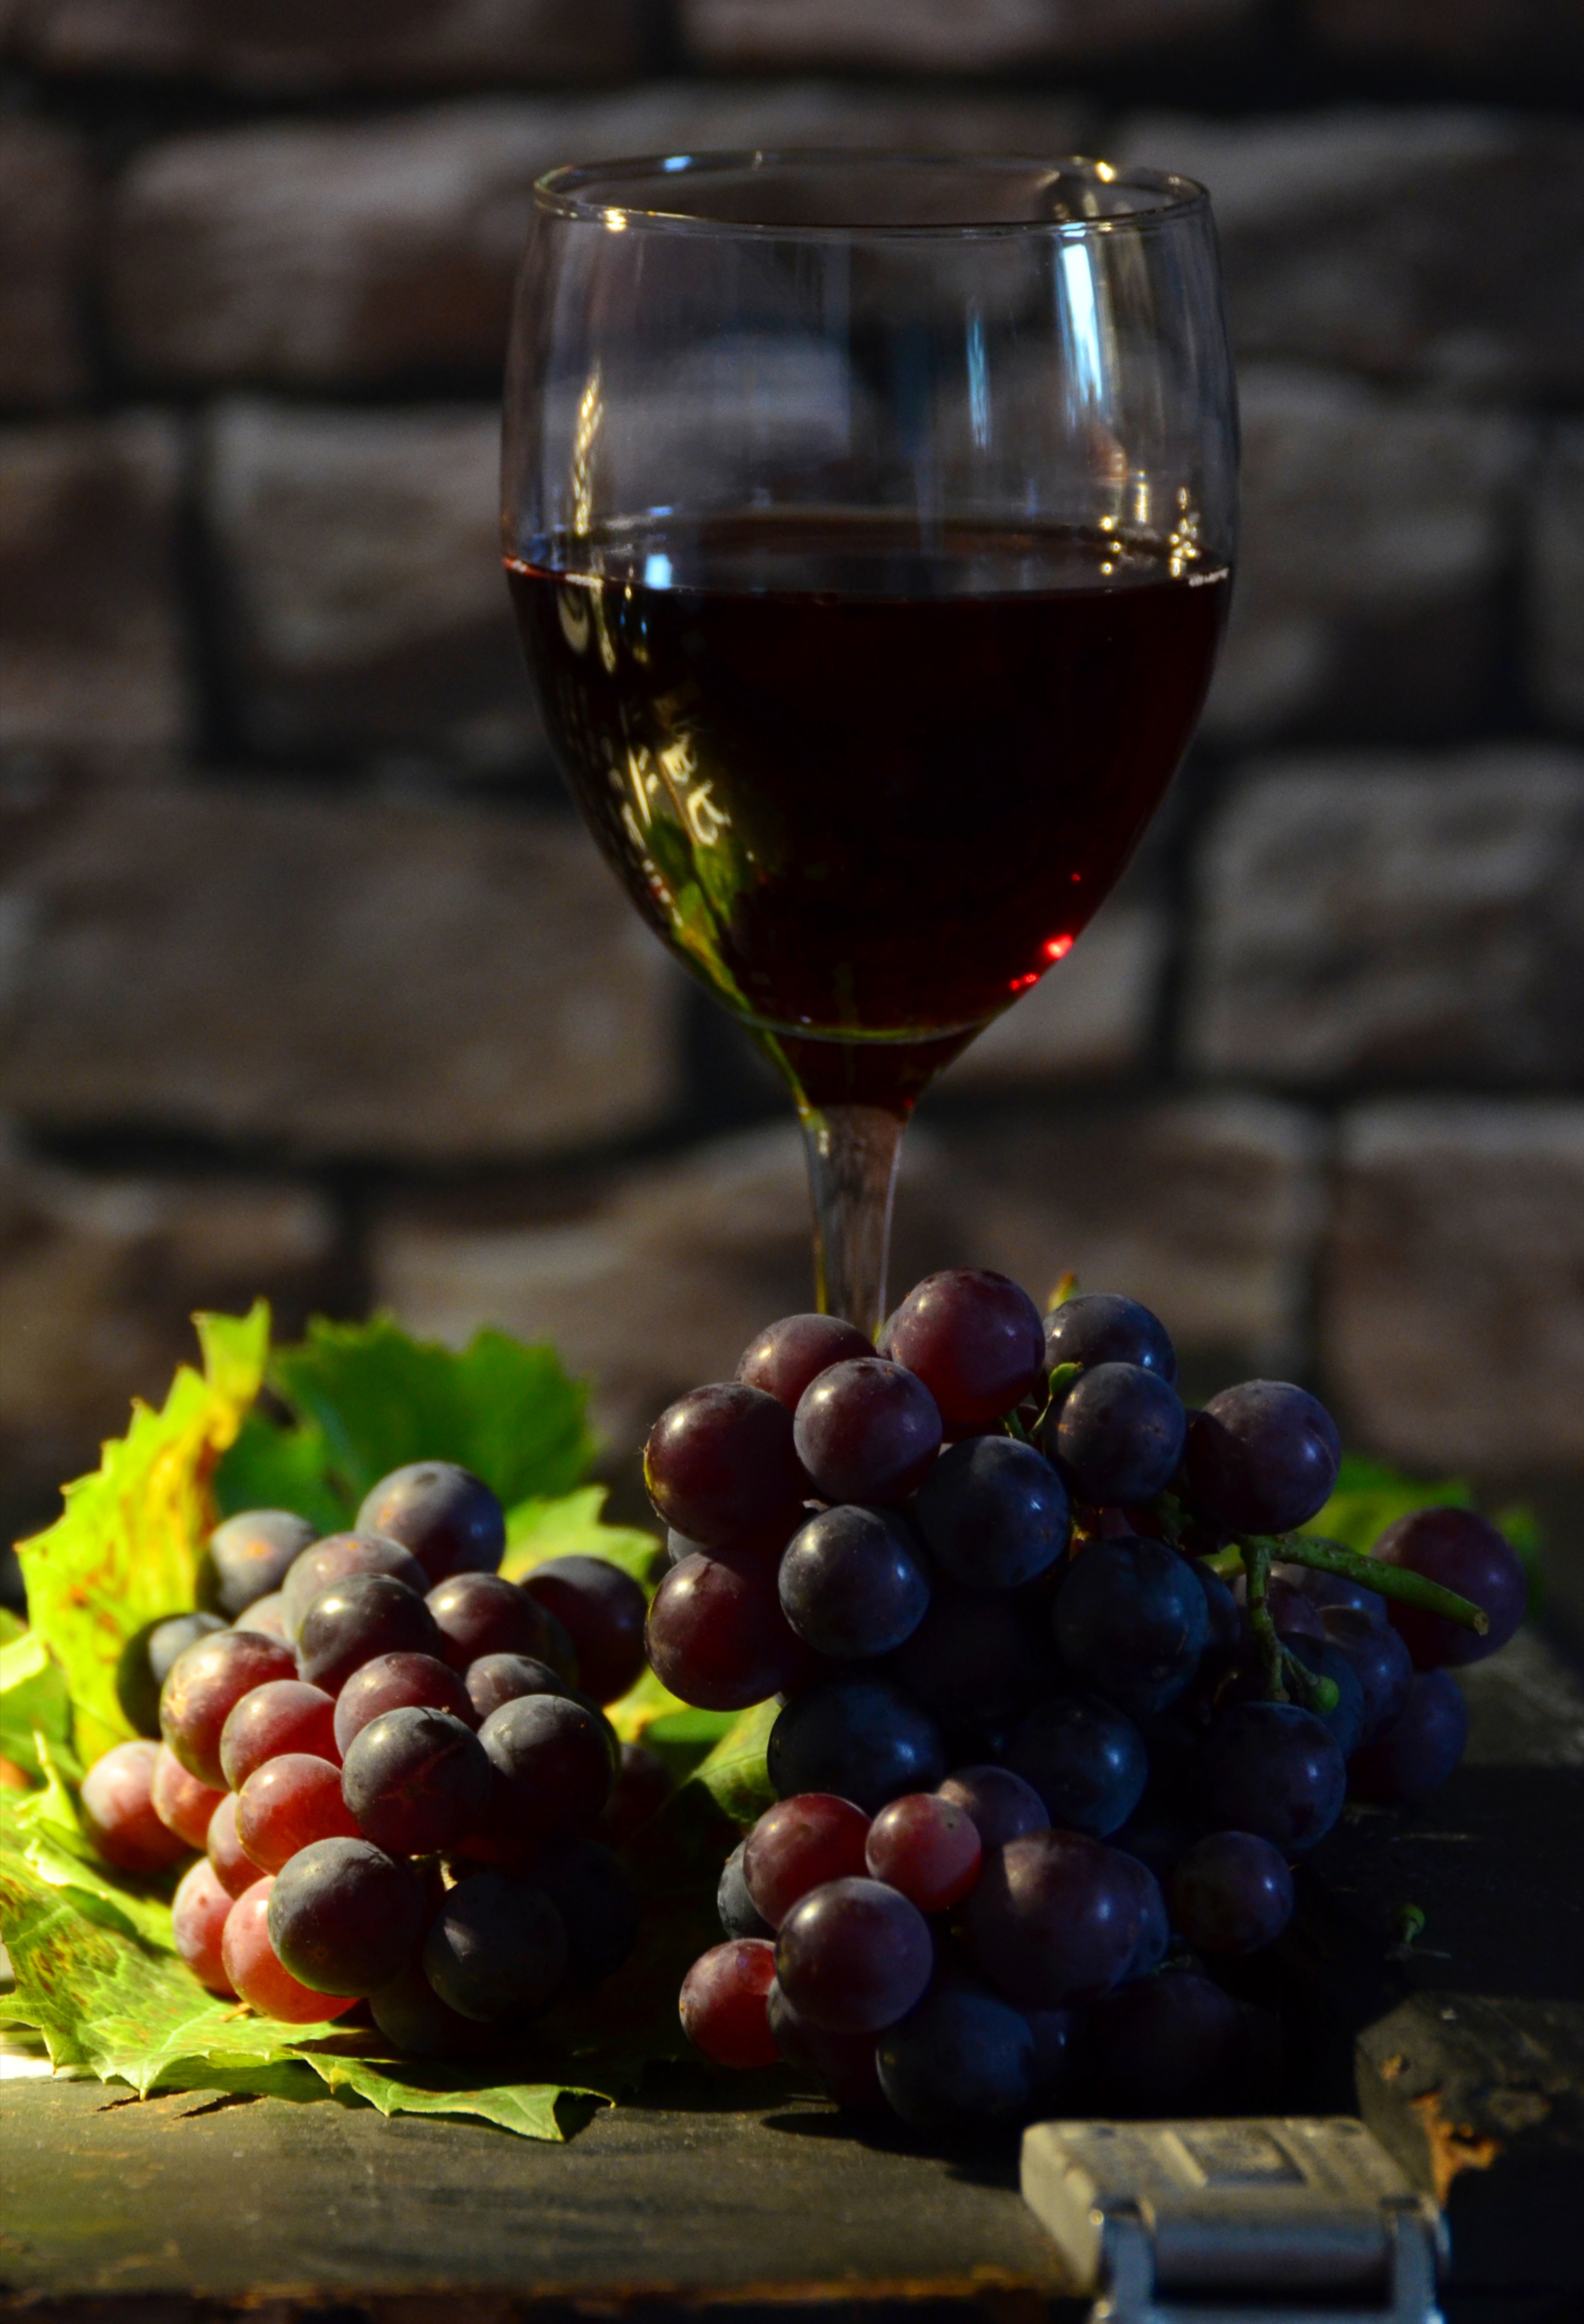
plant, grape, wine, fruit, glass, food, produce, drink, red wine, still life, wine glass, grapevine, grapes, red grapes, back light, flowering plant, vitis, stemware, alcoholic beverage, land plant, grapevine family